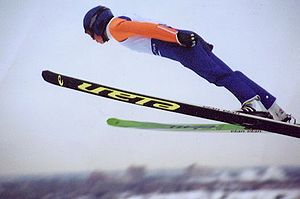
Skihop
Skihop fra bakken i Calgary
Skihop er en vintersport hvor skiløbere løber ned ad en bakke med en rampe. Rampen bruges til at lave et hop. Udover længden på hoppet bedømmes skihopperen også på stilen. Den skihopper med den samlede højeste score vinder konkurrencen.